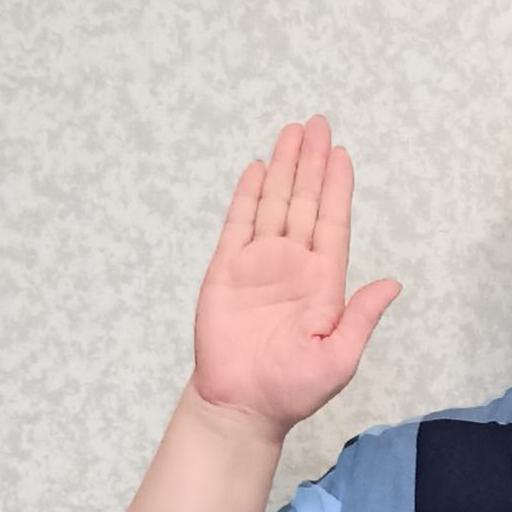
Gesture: stop